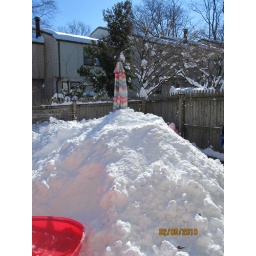
our table and chairs are under there somewhere